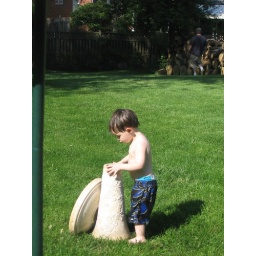
putting grass in the bird bath holder